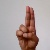
The image shows a hand gesture representing the letter 'U' in Indian Sign Language.